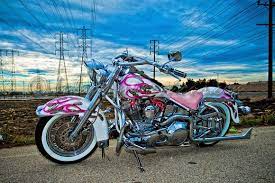
Vehicle type: Motorcycles